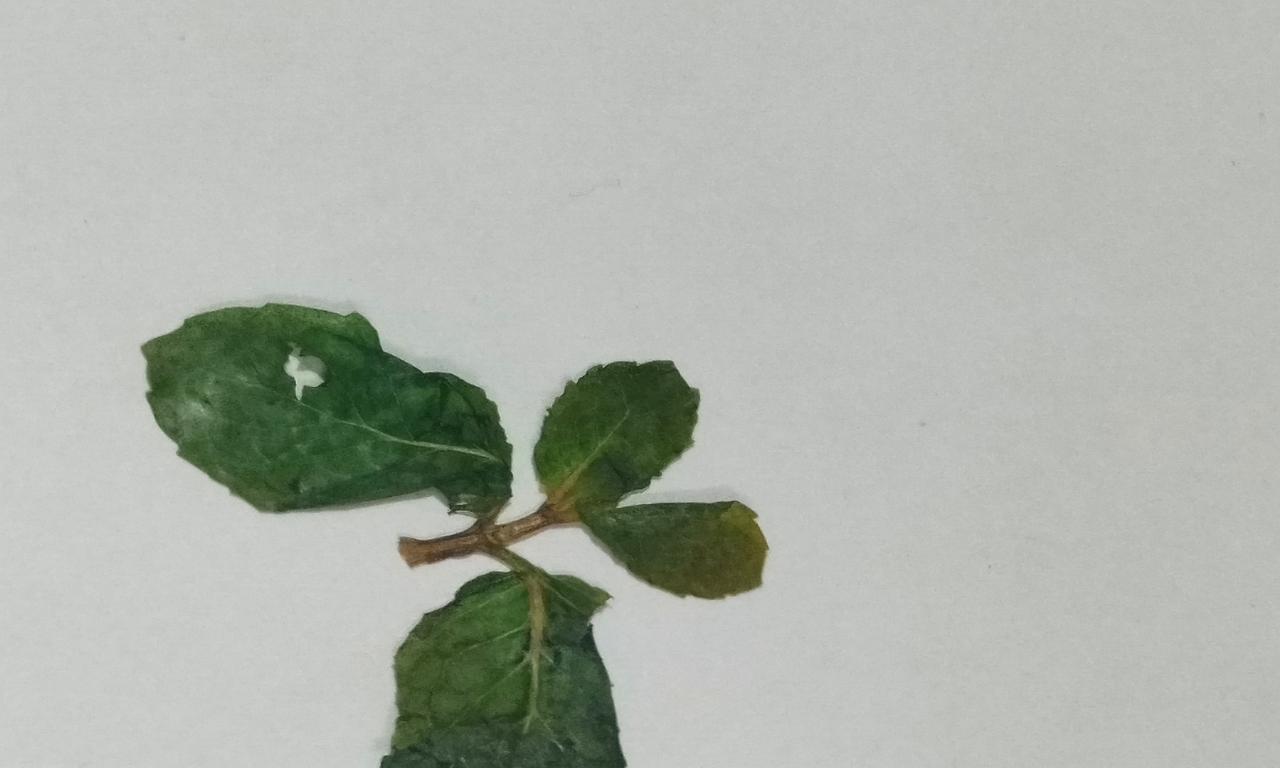
Label: Dried